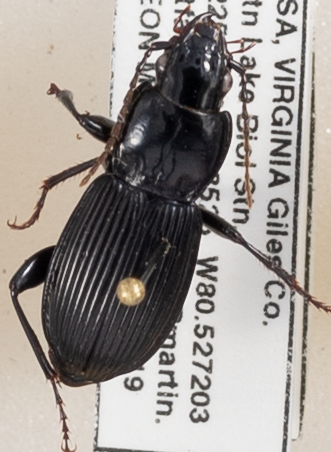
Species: Pterostichus coracinus
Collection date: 2018-06-19
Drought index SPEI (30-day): -0.54
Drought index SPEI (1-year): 0.32
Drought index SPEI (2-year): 0.63